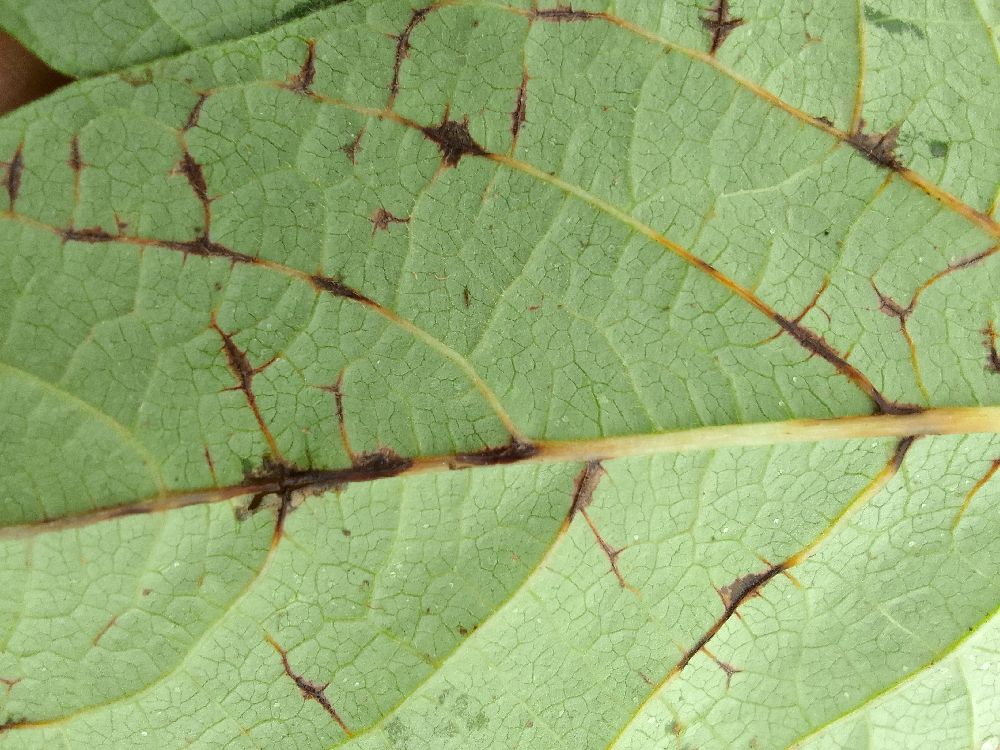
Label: anthracnose